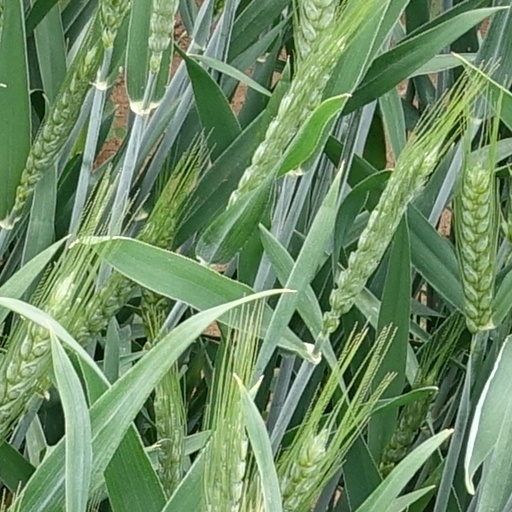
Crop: wheat